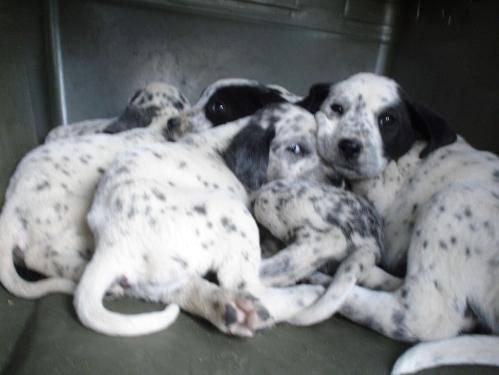
dog